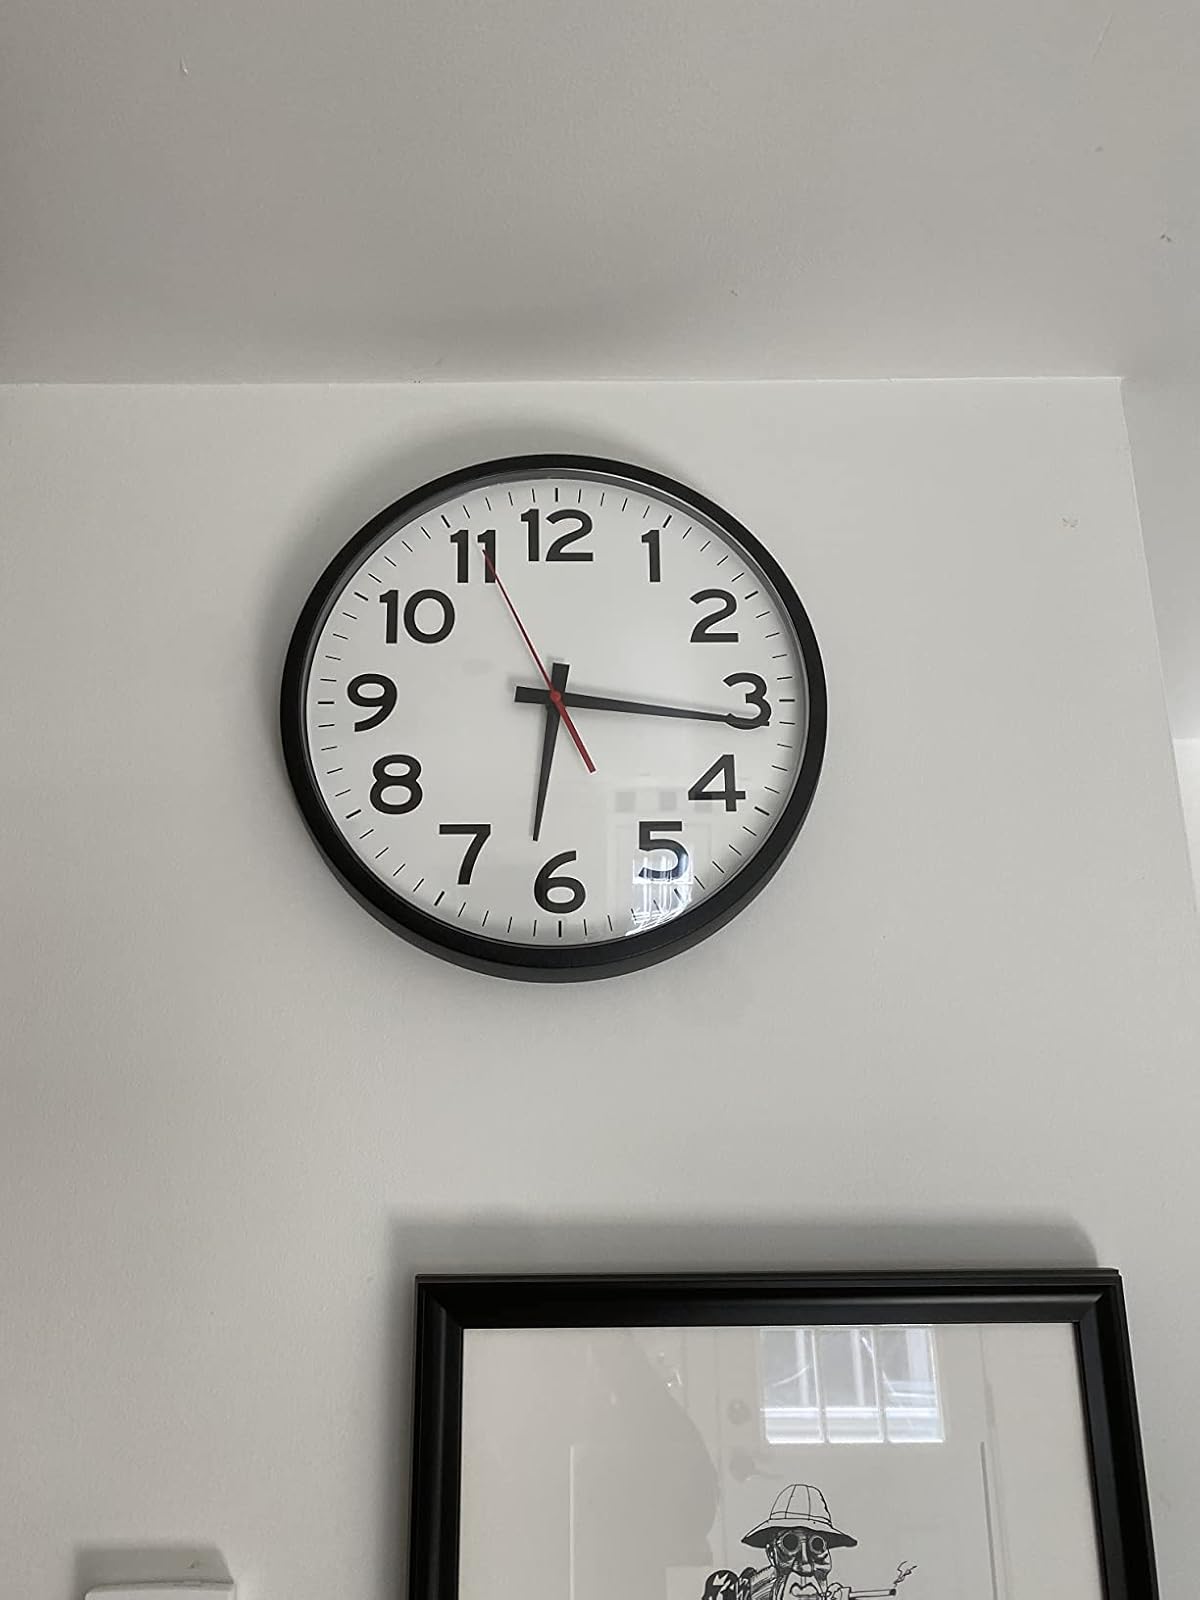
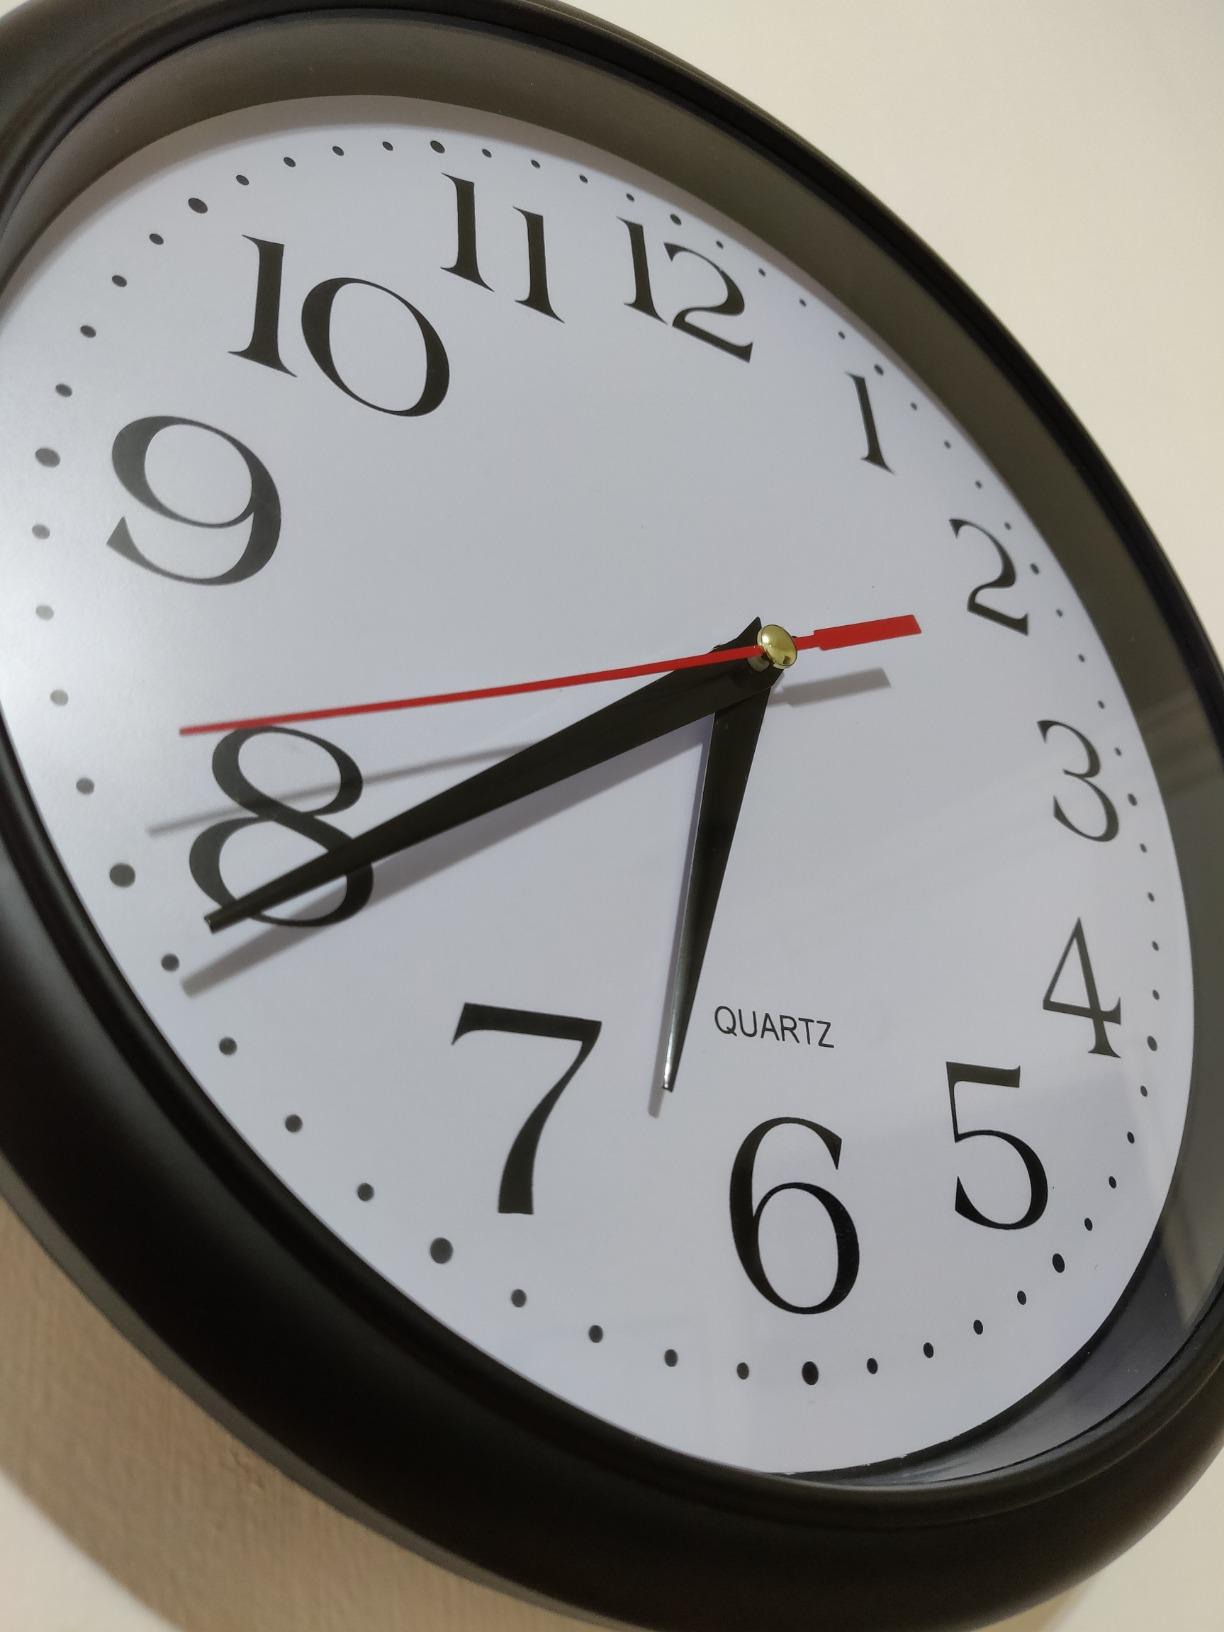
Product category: clock
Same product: no